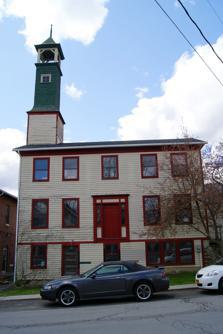
Building: Morgan Hook and Ladder Company
Country: United States of America
Year built: 1892
United States historic place Morgan Hook and Ladder Company U.S. National Register of Historic Places Morgan Hook and Ladder Company building, April 2012 Show map of New York Show map of the United States Location 18-20 Mill St., Naples, New York Coordinates 42°36′55″N 77°24′13″W / 42.61528°N 77.40361°W / 42.61528; -77.40361 Area less than one acre Built 1830 Architectural style Federal, Late Victorian NRHP reference No. 95000668 Added to NRHP June 02, 1995 Morgan Hook and Ladder Company is a historic fire station located at Naples in Ontario County, New York . The original part of the two story, frame structure was built about 1830 as a Federal style dwelling and later expanded and converted to a fire station in 1891 or 1892.  It features a prominent hose drying / bell tower .  It ceased being used as a fire station in 1926. It was listed on the National Register of Historic Places in 1995. References